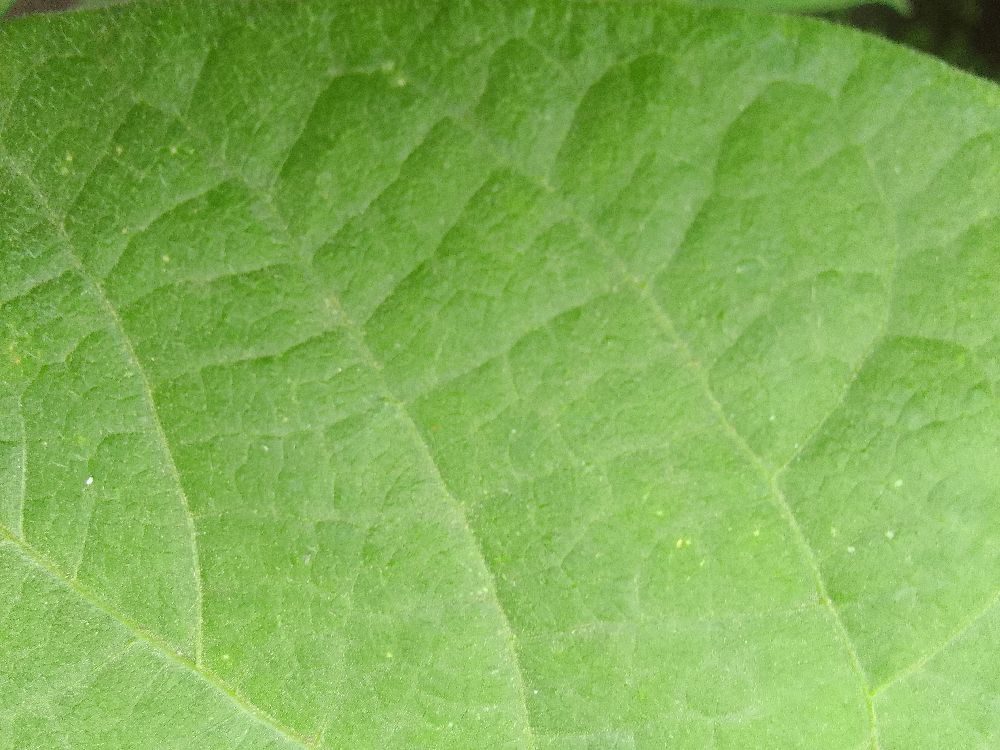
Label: healthy